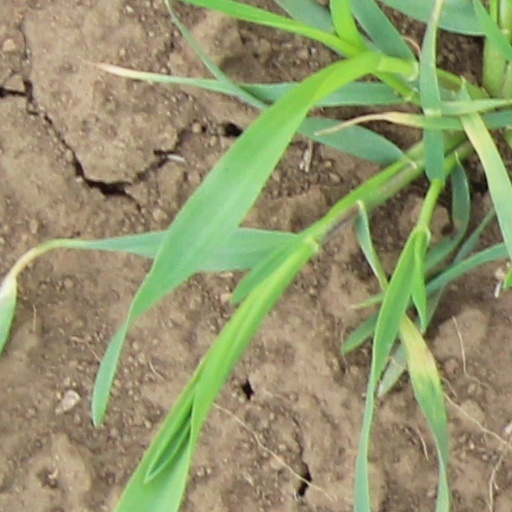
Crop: wheat